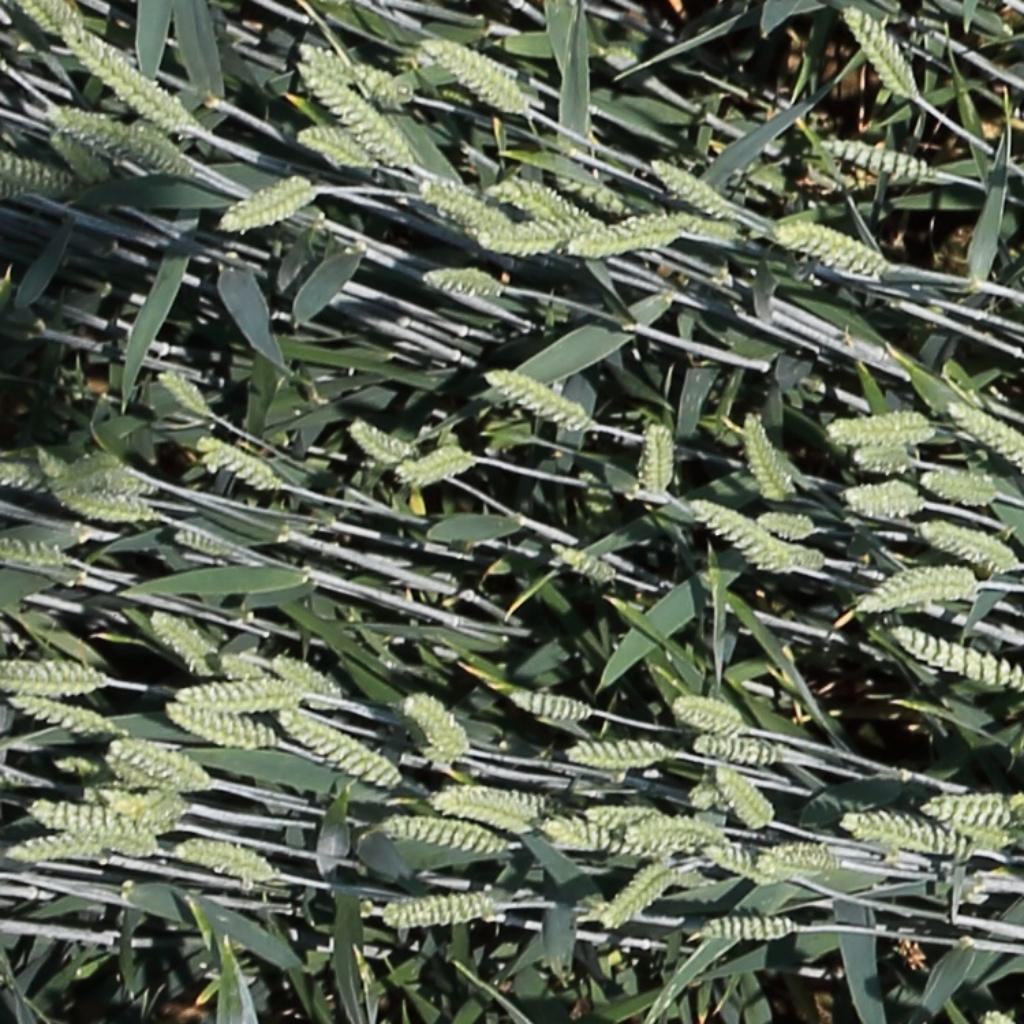
Country: Switzerland
Location: Usask
Wheat development stage: Filling